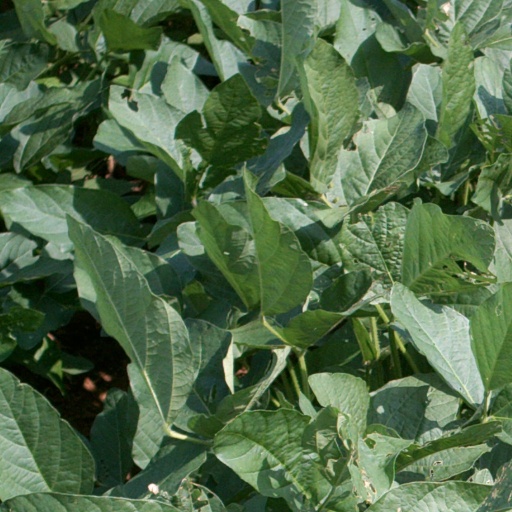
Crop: soybean